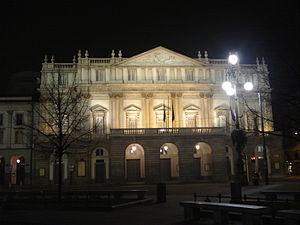
La Scala de Milan, en italien Teatro alla Scala à Milan, datant de 1778, est un théâtre d'opéra italien.